Chicano

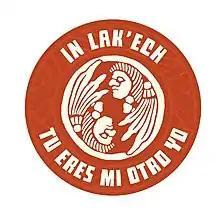

In the 1960s, the Chicano Movement brought "attention and commitment to local struggles with an analysis and understanding of international struggles". Chicano youth organized with Black, Latin American, and Filipino activists to form the Third World Liberation Front (TWLF), which fought for the creation of a Third World college. During the Third World Liberation Front strikes of 1968, Chicano artists created posters to express solidarity. Chicano poster artist Rupert García referred to the place of artists in the movement: "I was critical of the police, of capitalist exploitation. I did posters of Che, of Zapata, of other Third World leaders. As artists, we climbed down from the ivory tower." Learning from Cuban poster makers of the post-revolutionary period, Chicano artists "incorporated international struggles for freedom and self-determination, such as those of Angola, Chile, and South Africa", while also promoting the struggles of Indigenous people and other civil rights movements through Black-brown unity. Chicanas organized with women of color activists to create the Third World Women's Alliance (1968–1980), representing "visions of liberation in third world solidarity that inspired political projects among racially and economically marginalized communities" against U.S. capitalism and imperialism.